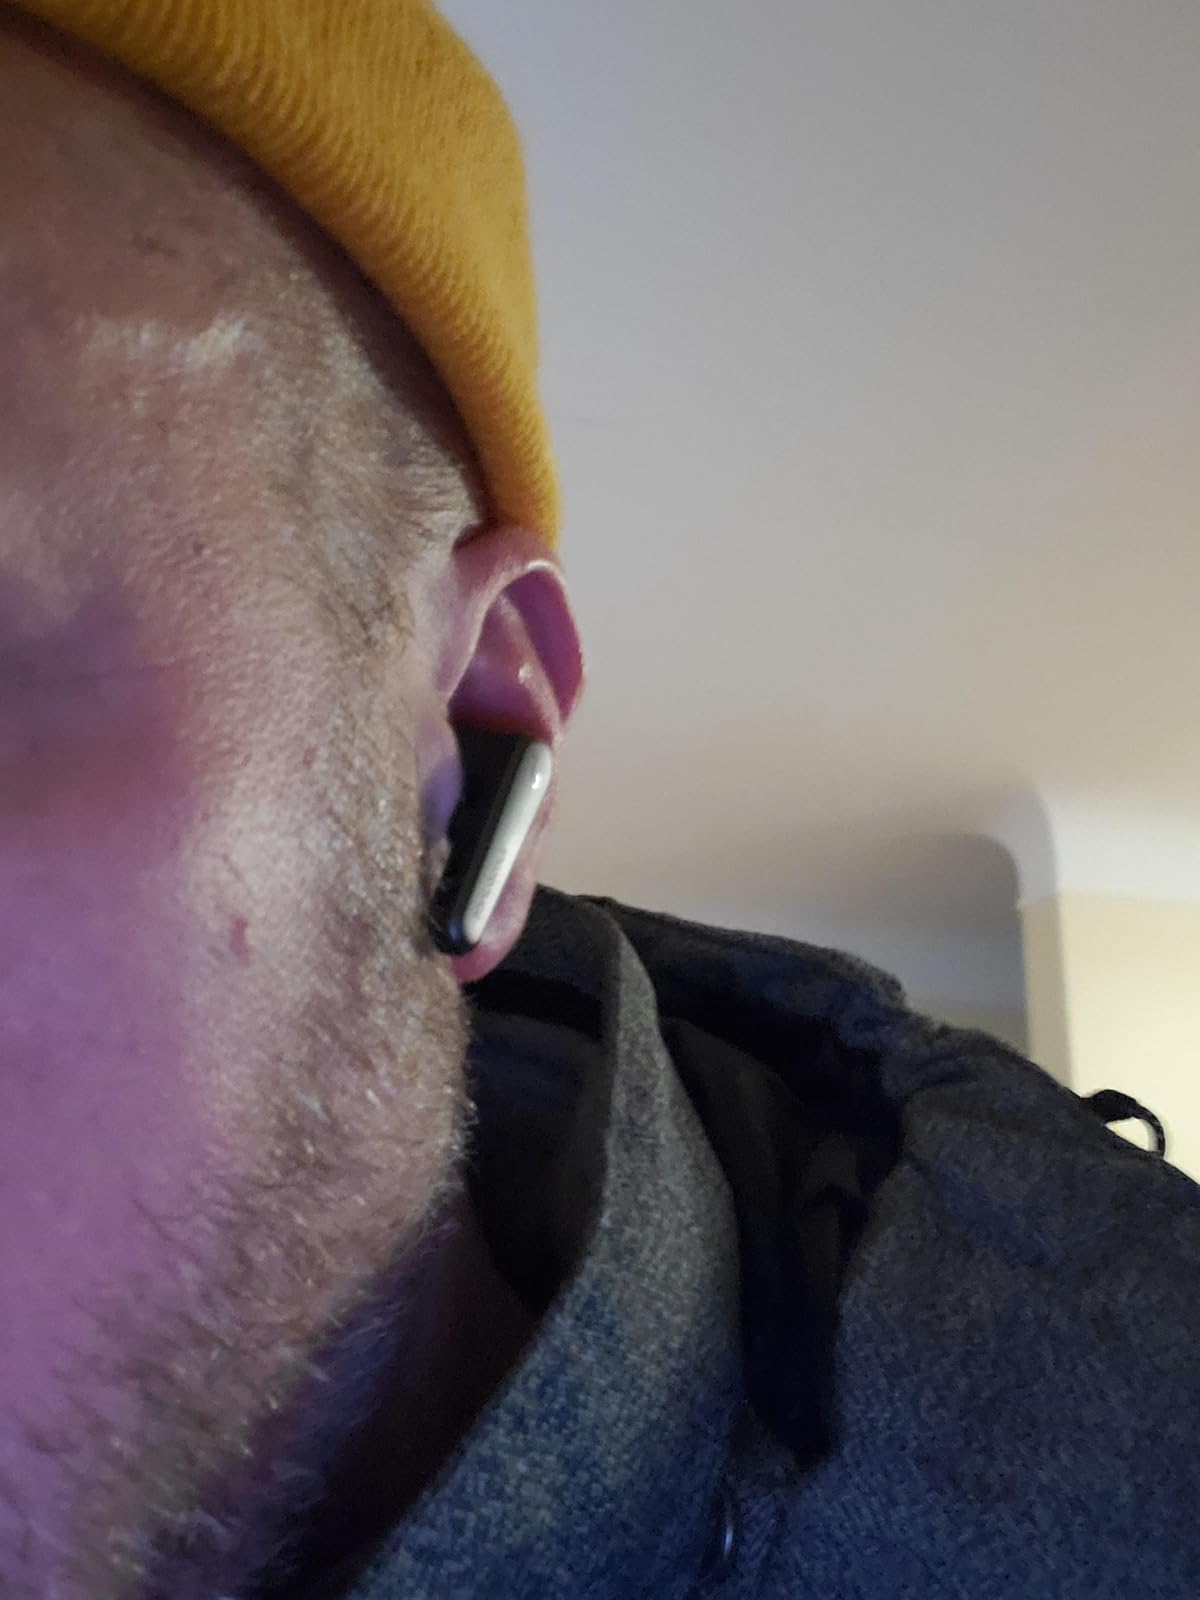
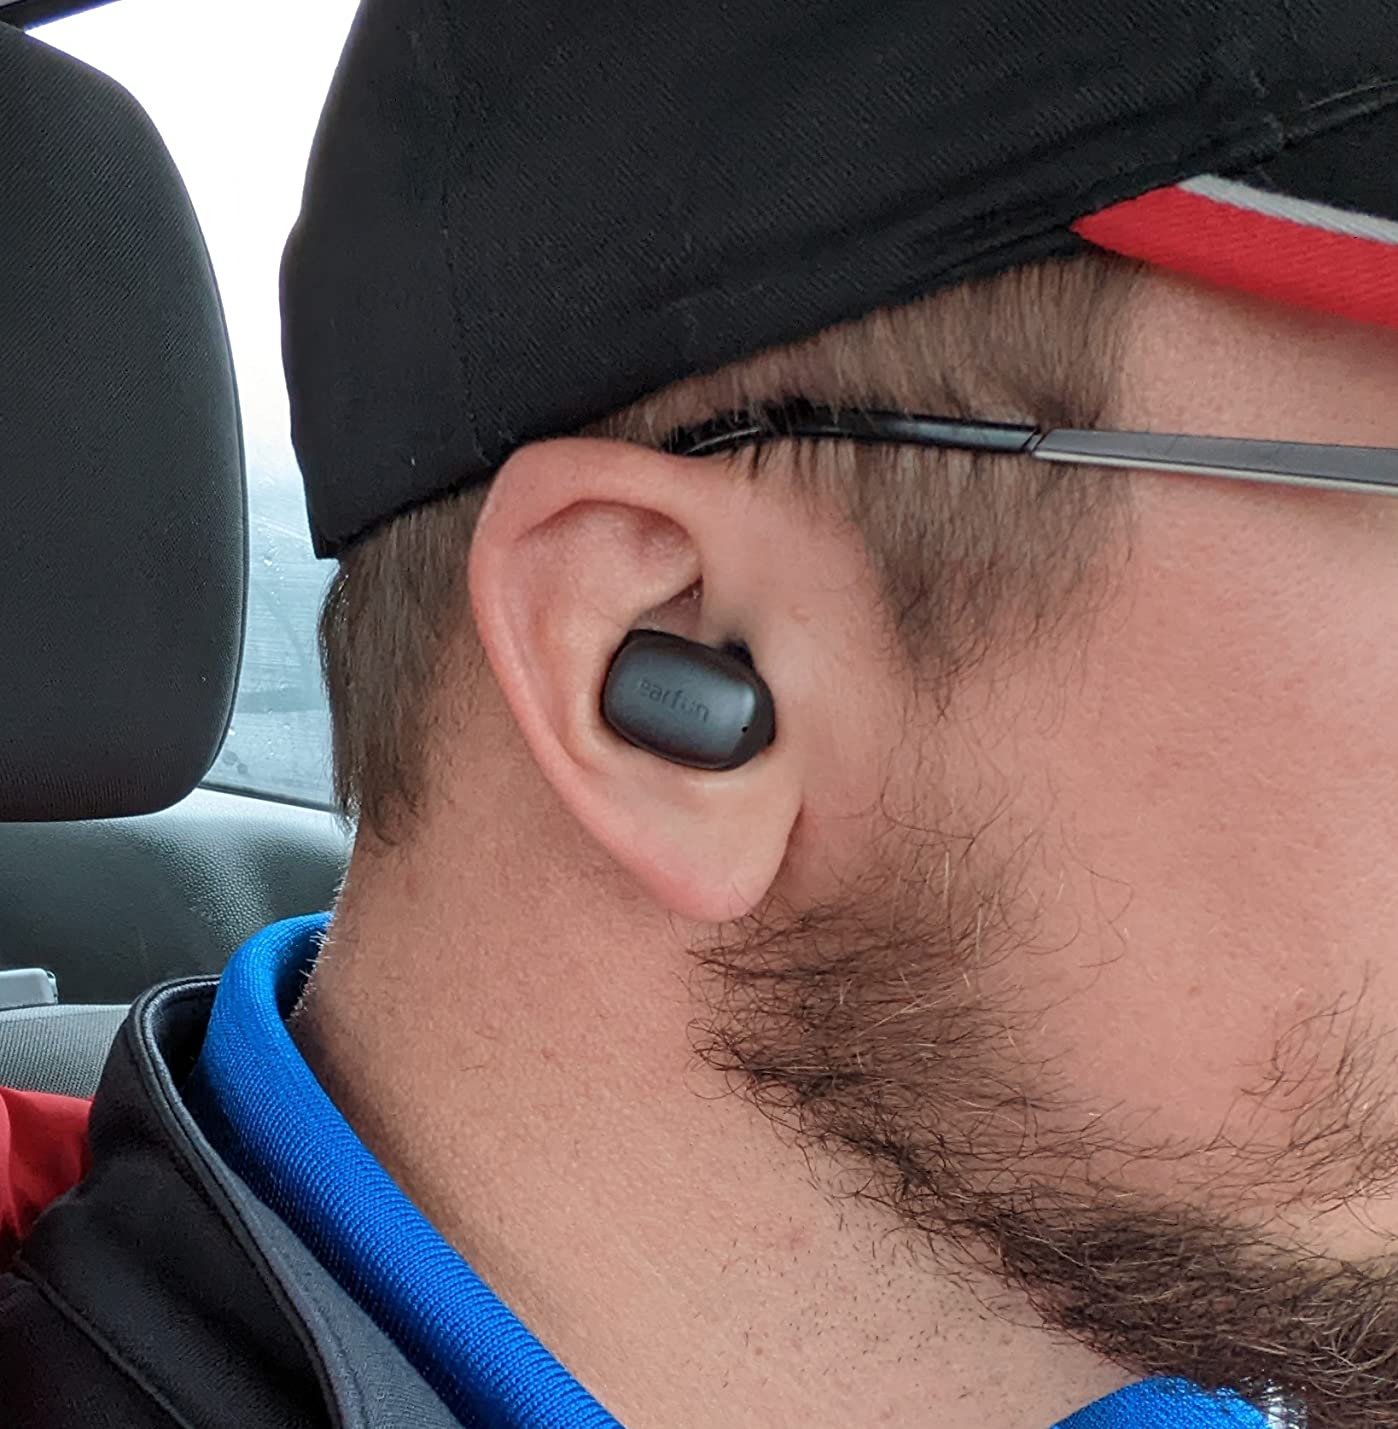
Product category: earbuds
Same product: no